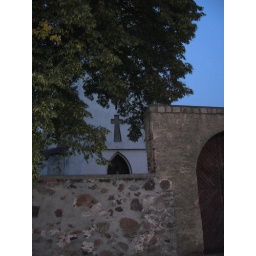
penitential cross with chalice placed in tower of St Joseph church in Lutynia/Leuthen (road Wroclaw/Breslau - Sroda Slaska/Neumarkt